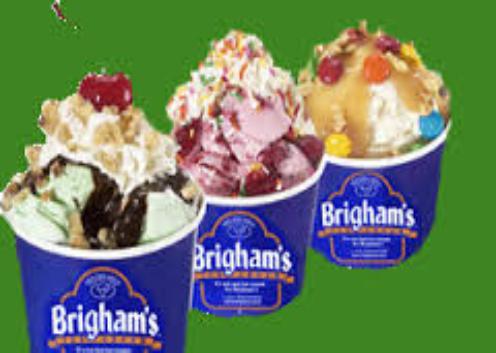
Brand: Brigham's Ice Cream
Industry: Food